Weald Moors

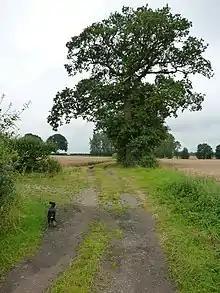
The Birch Moors, near the hamlet of Adeney.

Some parts of the moors are known by local names, such as the Tibberton and Cherrington Moors near the villages of the same name. Others are the Birch Moors around Adeney, the Rough or Preston Moors north of Preston, the Dayhouse Moor near Rodway, the Longford Moor west of Edgmond, and the Sleap Moor east of Crudgington.